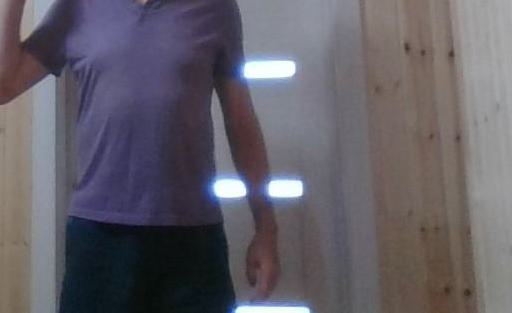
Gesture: no_gesture